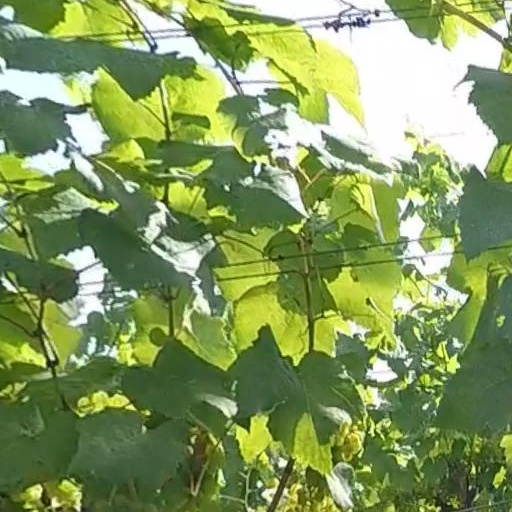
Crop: grape